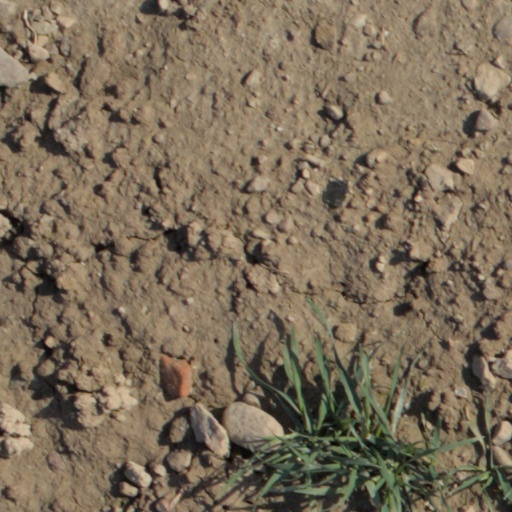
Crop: wheat